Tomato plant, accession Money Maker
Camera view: horizontal (90 deg, fisheye); turntable rotation: 300 degrees
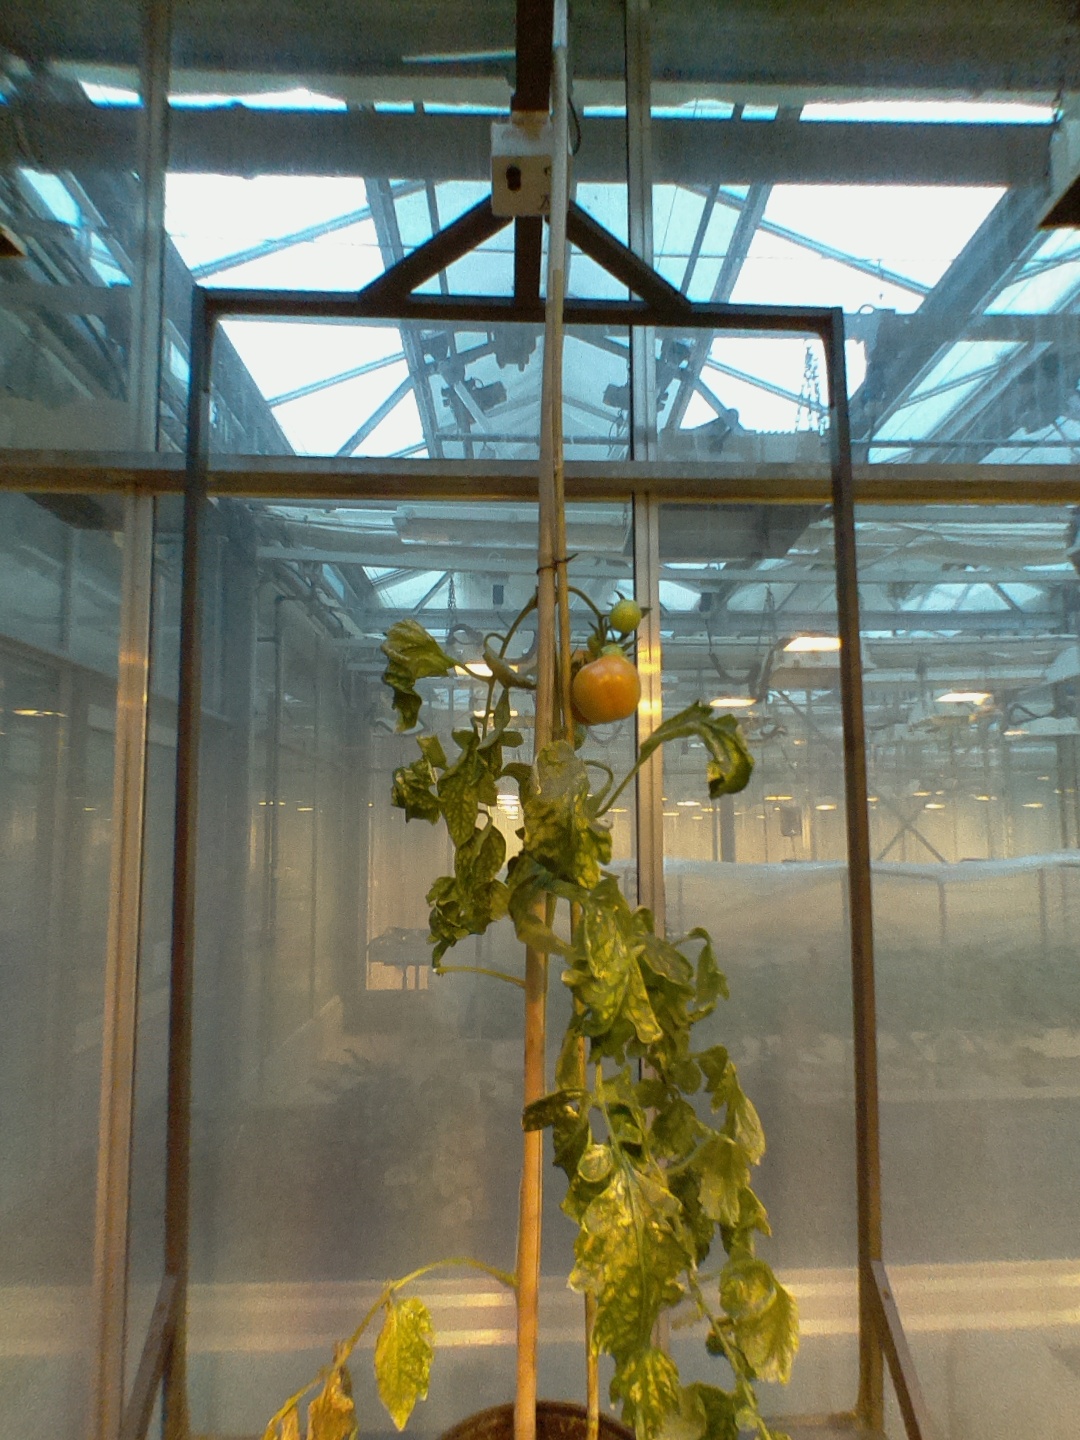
BBCH growth stage 80: fruits start showing typical ripe color (orange -> red)